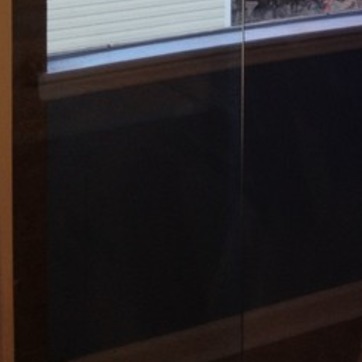
Material: mirror